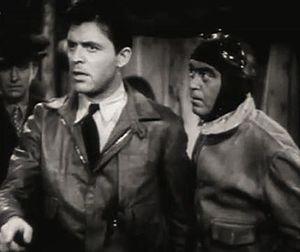
George Cooper est un acteur américain, né le 12 décembre 1892 à Newark, mort le 9 décembre 1943 à Los Angeles.